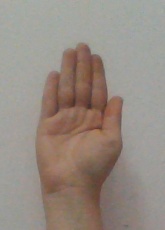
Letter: seen